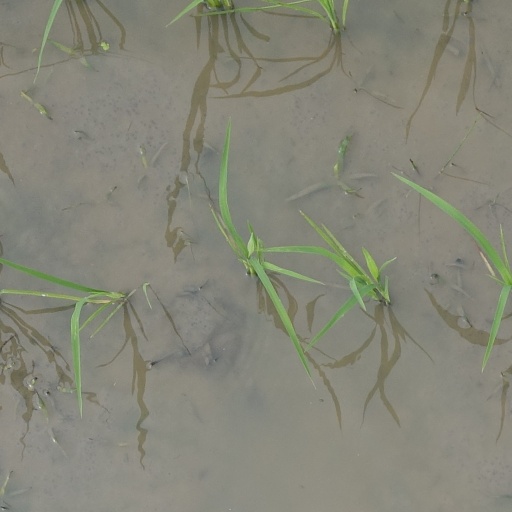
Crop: rice